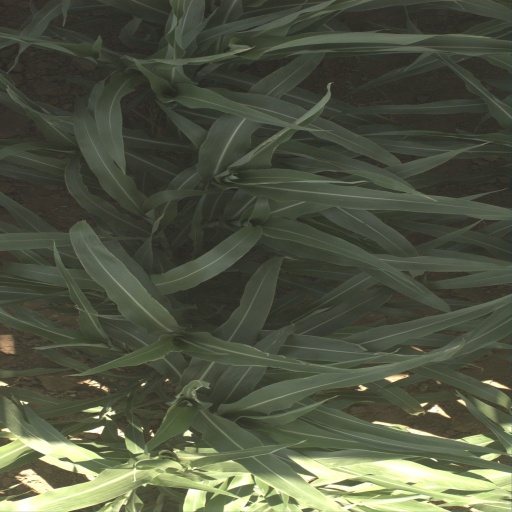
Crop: sorghum